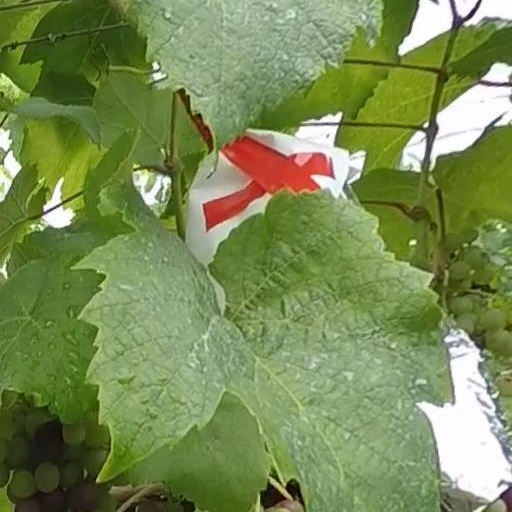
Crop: grape